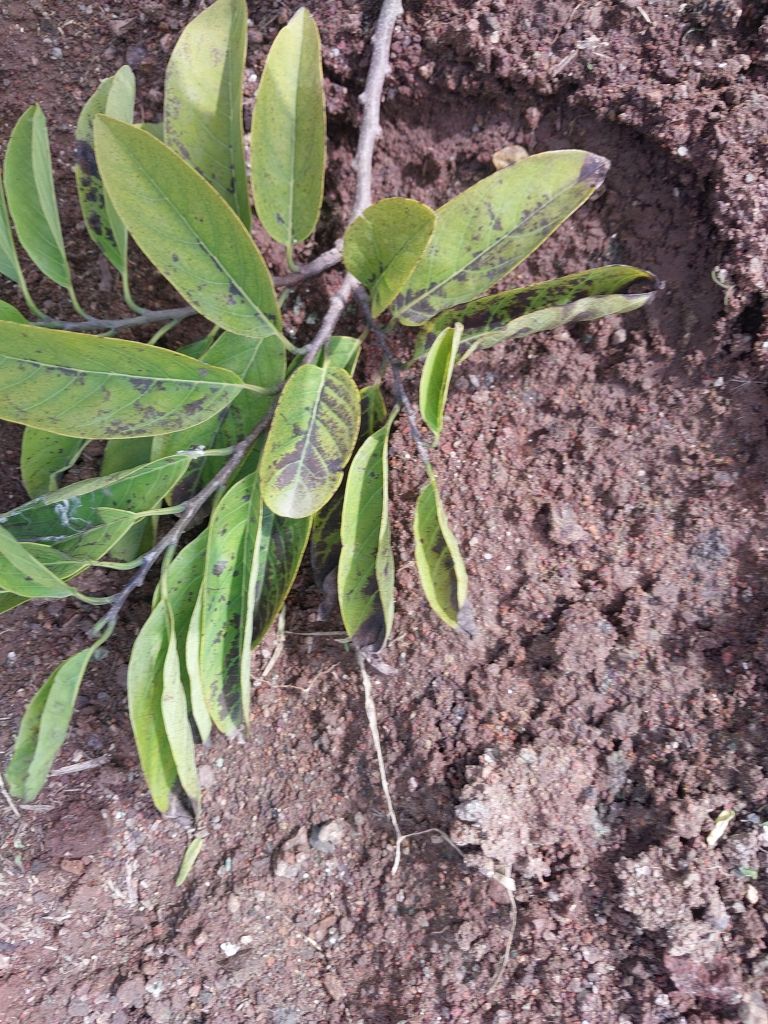
Disease label: Leaf spot on Leaves